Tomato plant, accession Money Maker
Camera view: horizontal (90 deg, fisheye); turntable rotation: 300 degrees
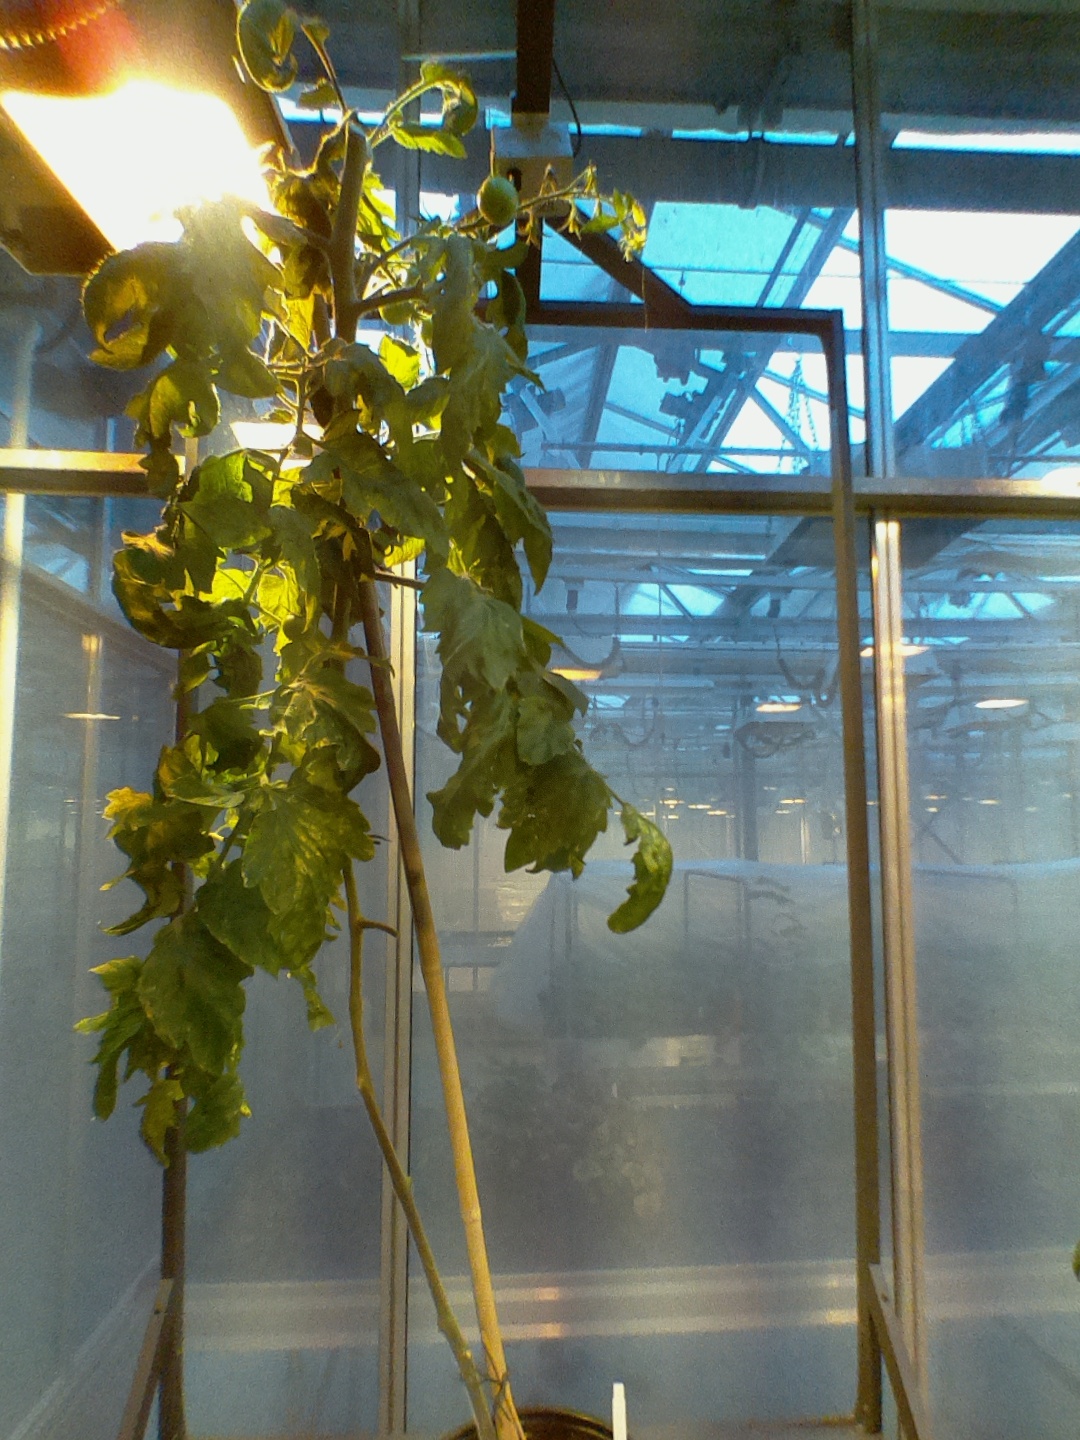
BBCH growth stage 73: 30%-40% of final fruit size